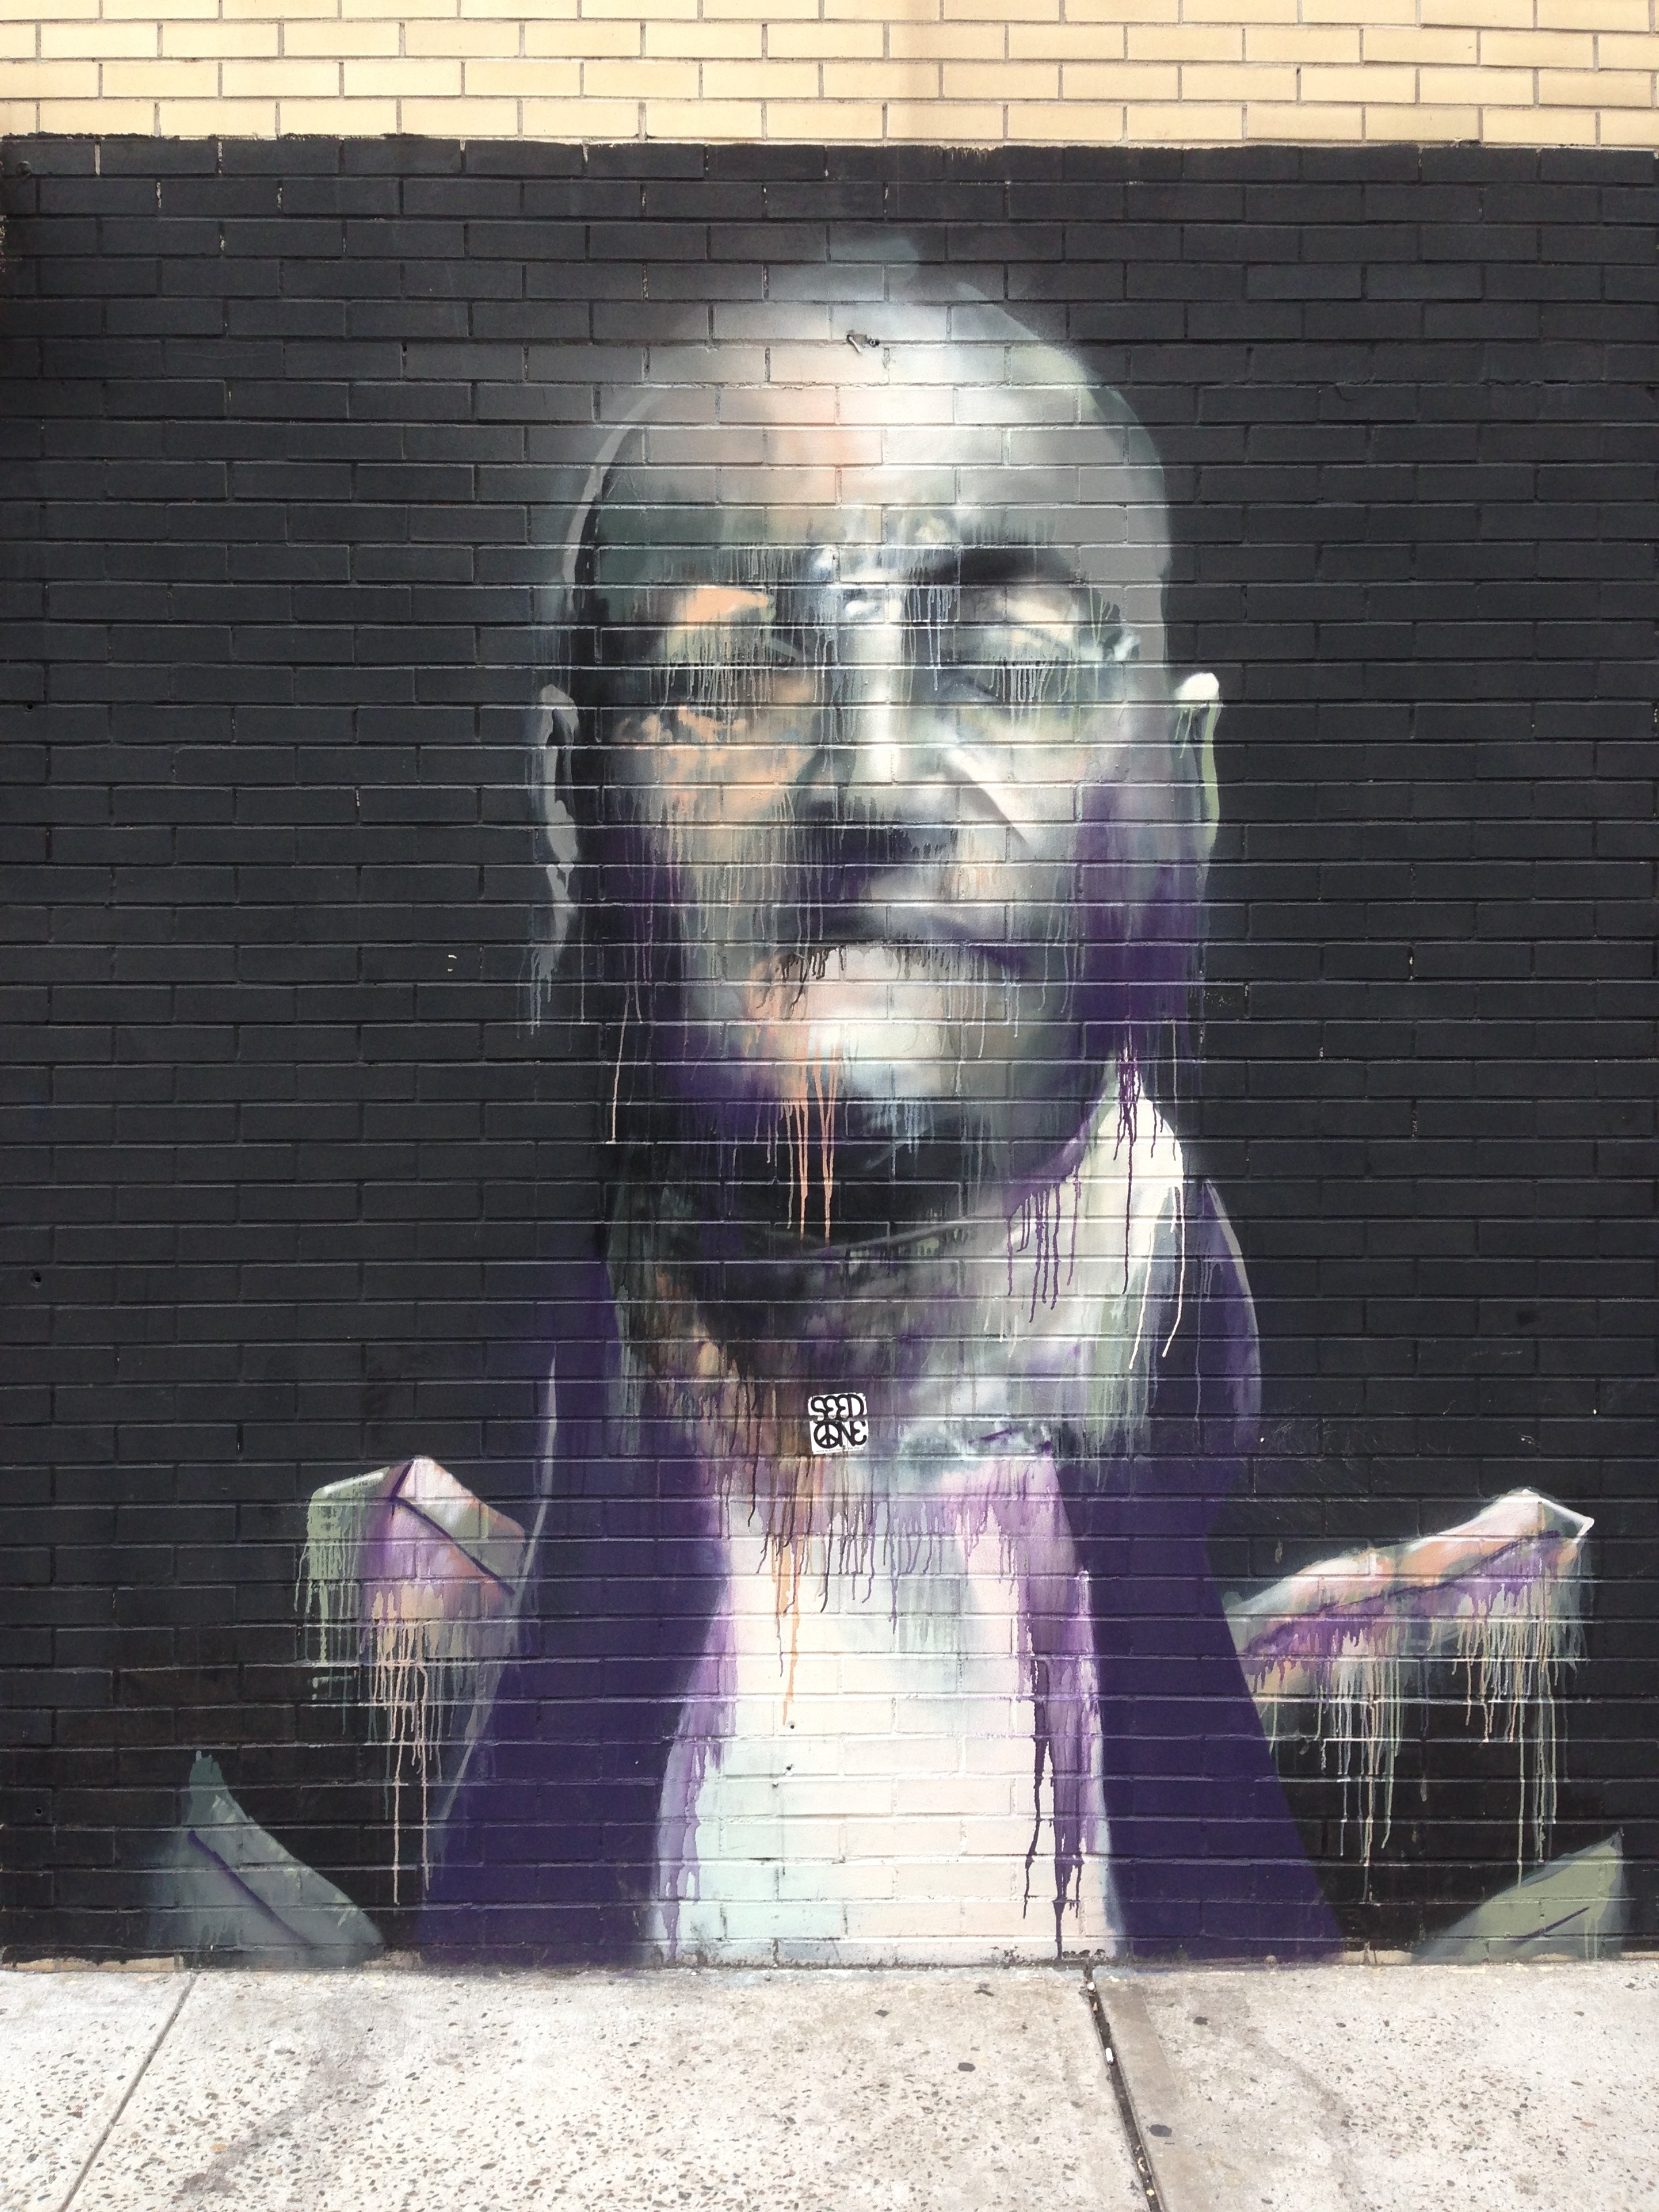
person, street, house, city, urban, wall, spray, facade, brick, graffiti, painting, pictures, street art, urban art, grey, art, colors, drawing, mural, painted, decadence, mural painting